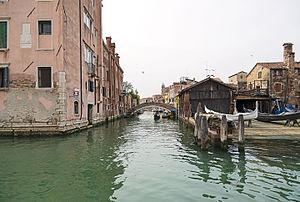
Le rio di San Trovaso est un canal de Venise dans le sestiere de Dorsoduro.
Le rio degli Ognissanti est un canal de Venise dans le sestiere de Dorsoduro.